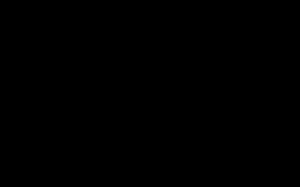
Cet article recense les statues les plus hautes actuellement érigées.
La Statue de la Mère-Patrie, est une statue gigantesque érigée sur le kourgane Mamaïev à Volgograd, qui fut, durant la bataille de Stalingrad, l'enjeu de combats acharnés et décisifs pour la chute du Troisième Reich en Europe.
La statue de l'Unité est une statue à l'effigie de Sardar Vallabhbhai Patel située sur un petit îlot du Narmadâ près du barrage de Sardar Sarovar dans l'État du Gujarat en Inde.
Le Bouddha du Temple de la Source est une statue représentant le Bouddha Vairocana située dans la municipalité de Zhaocun du Xian de Luoshan, à Henan, en Chine. Située dans la Zone Touristique de Fodushan, près de la Route nationale n° 311, elle a été terminée en 2008.
Le Christ Rédempteur est une grande statue du Christ dominant la ville de Rio de Janeiro au Brésil, du haut du mont du Corcovado.